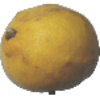
Label: lemon